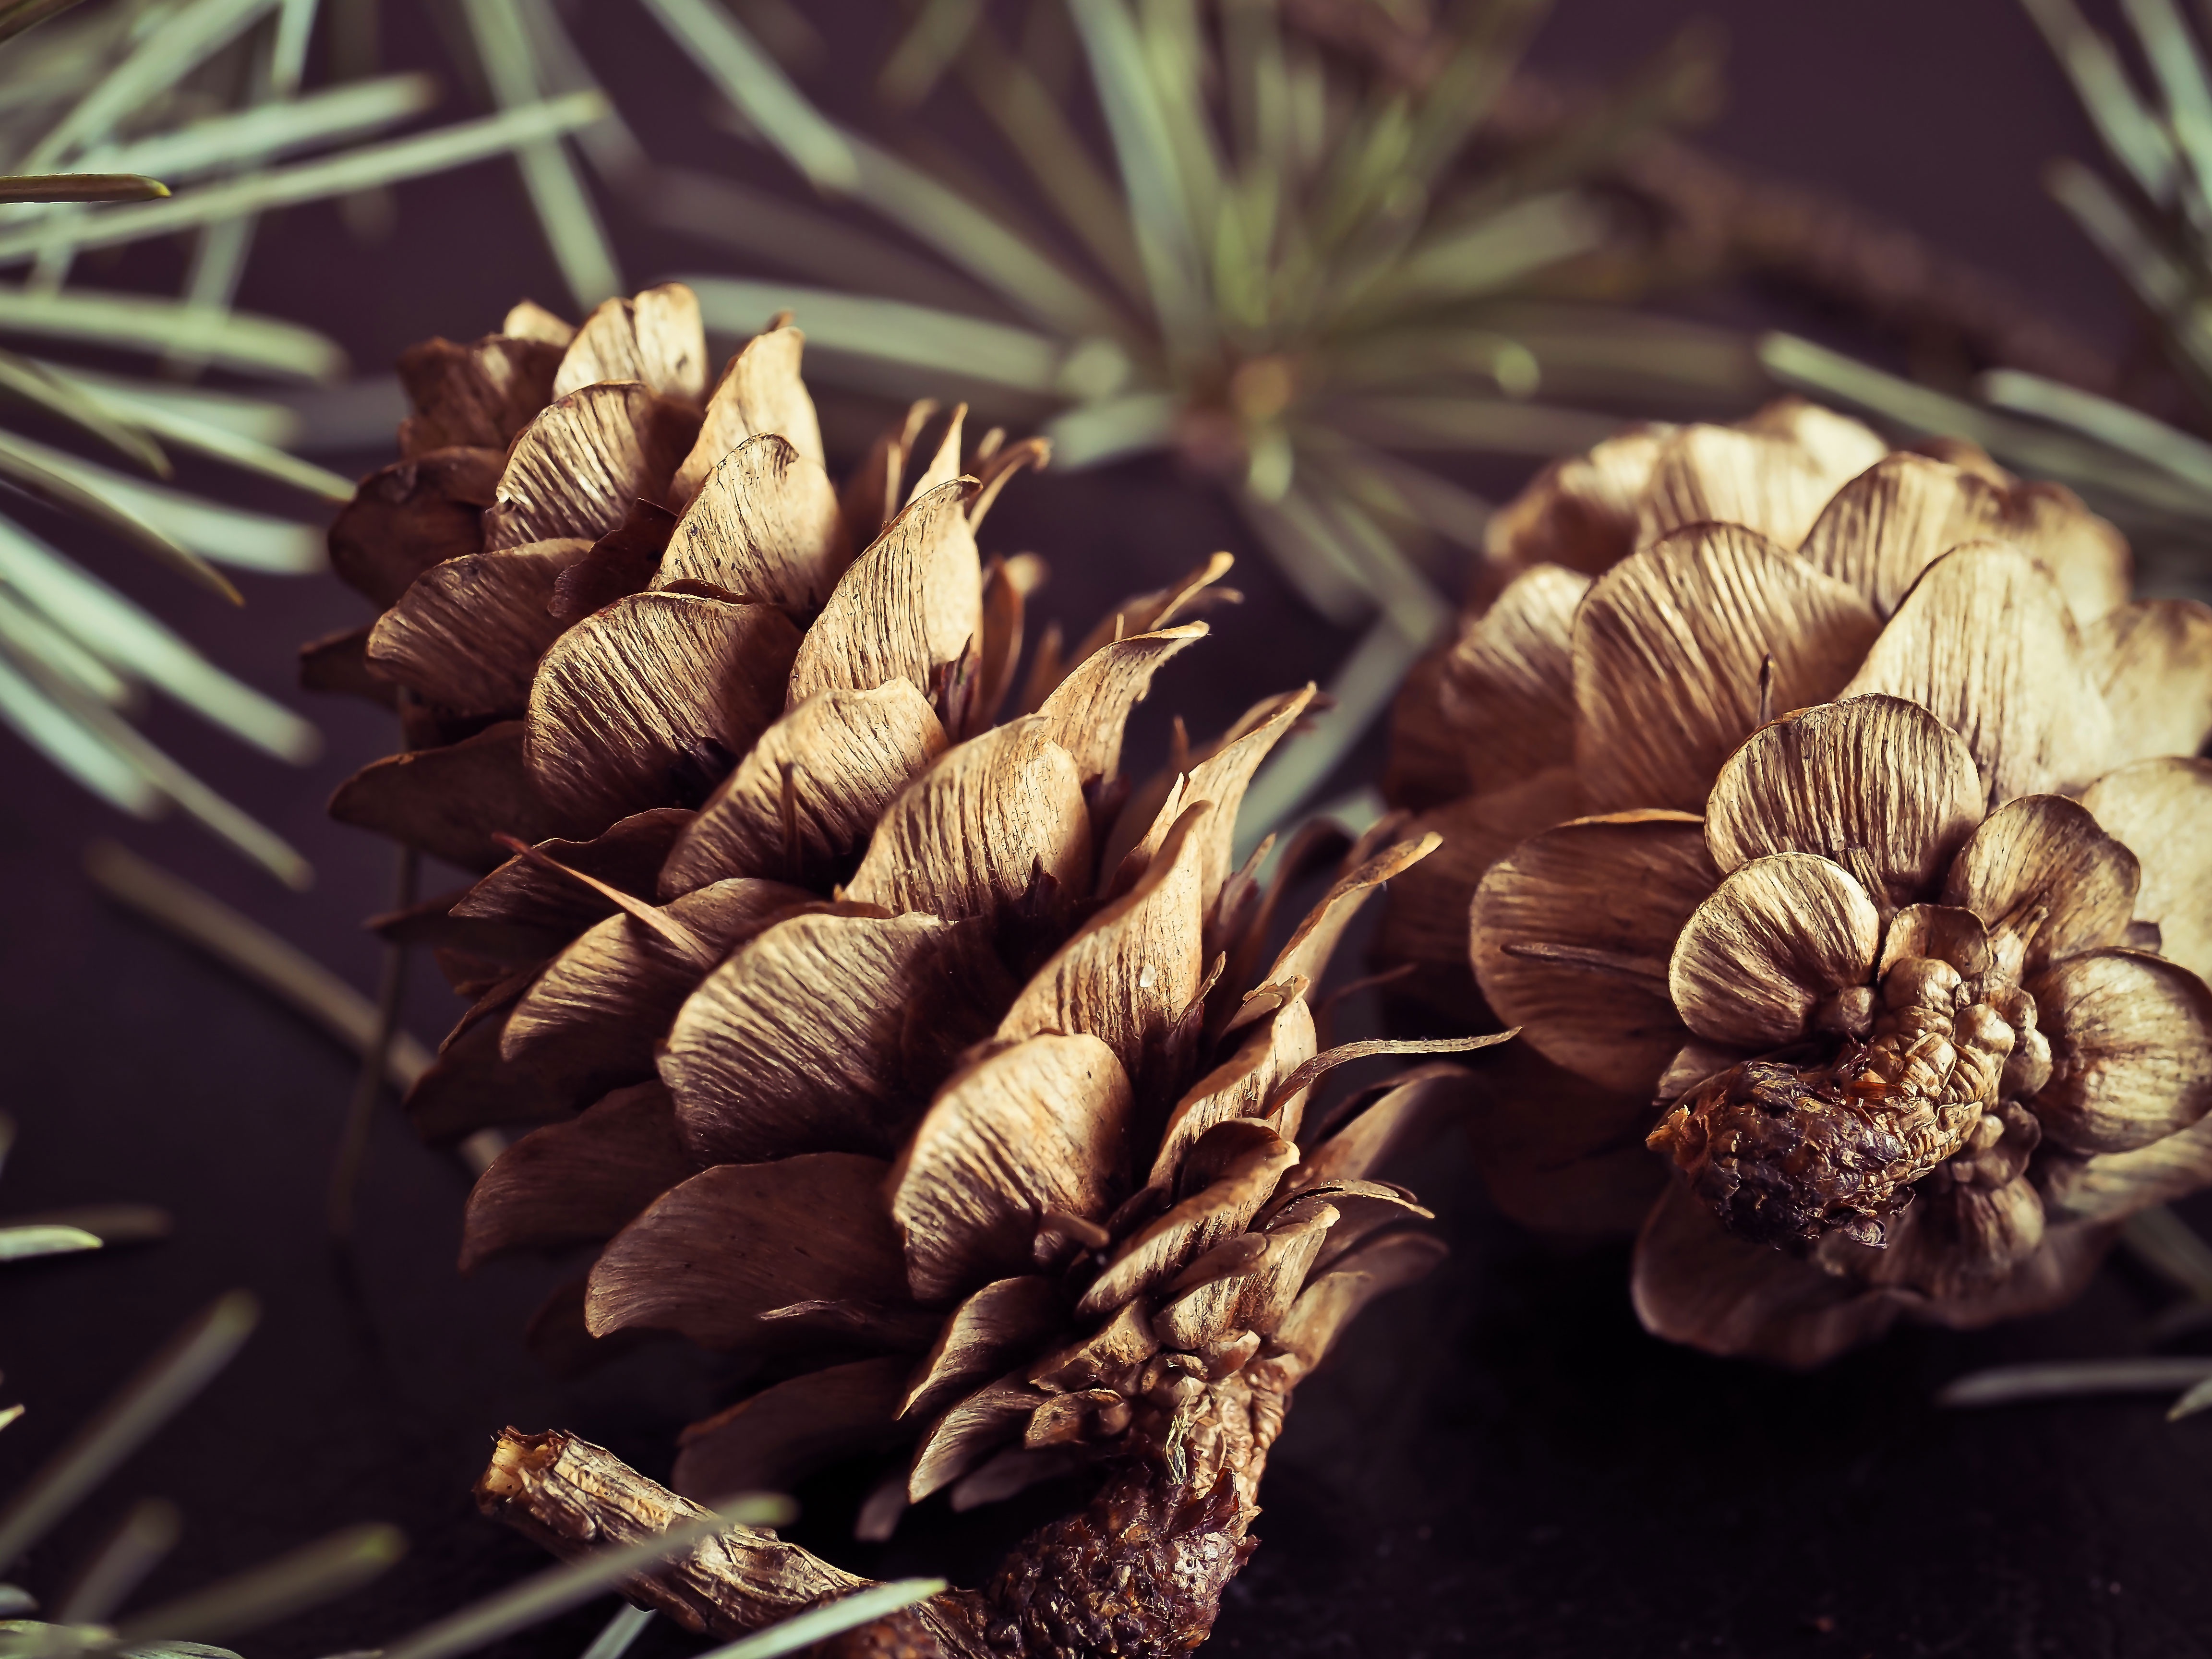
tree, nature, forest, branch, plant, leaf, flower, decoration, food, produce, macro, brown, botany, fir, flora, close up, tap, needles, pine cones, macro photography, fir green, flowering plant, softwood, brown tap, grass family, woody plant, land plant, arecales, conifer cone